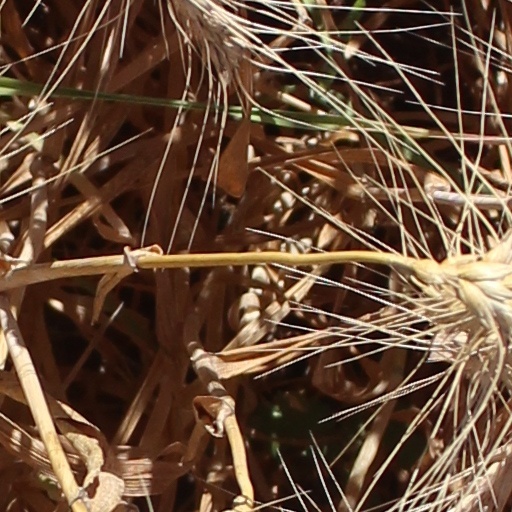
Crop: wheat